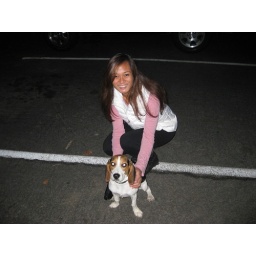
Getting ready to go home after a fun run around Newhall dog park in Concord.